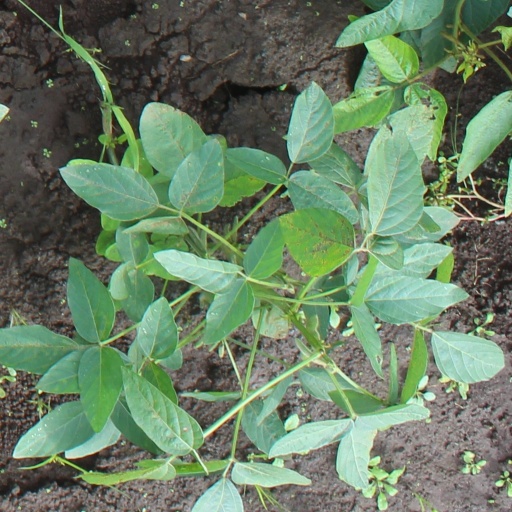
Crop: soybean